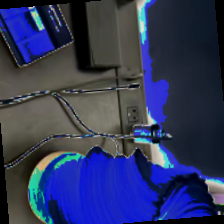
Label: no bracelet mod